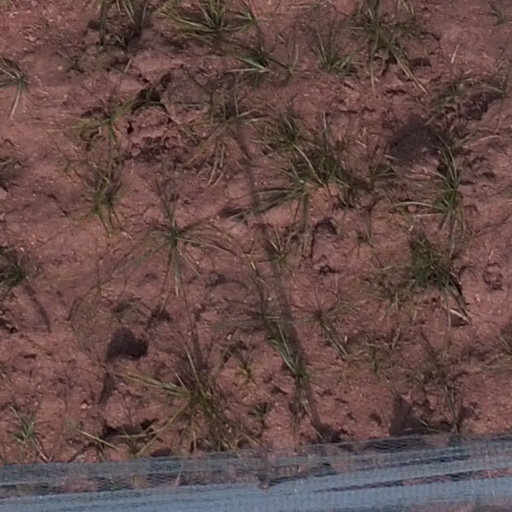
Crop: maize; corn